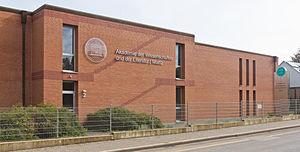
L’Académie des sciences et des lettres de Mayence est une académie des sciences allemande fondée en 1949.